Zhao Mengjian

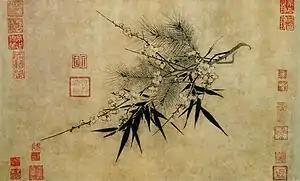
Zhao Mengjian: Three Friends of Winter

Zhao Mengjian (1199–1295), art name Yizhai (彝齋居士), was a Chinese painter and politician from Haiyan, Zhejiang.